George Stephanopoulos

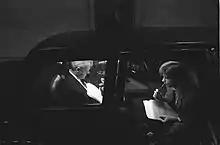
Stephanopoulos and President Bill Clinton prepare for the State of the Union Address in 1994.

Stephanopoulos was, with David Wilhelm and James Carville, a leading member of Clinton's 1992 U.S. presidential campaign. His role on the campaign is portrayed in the documentary film "The War Room" (1993).